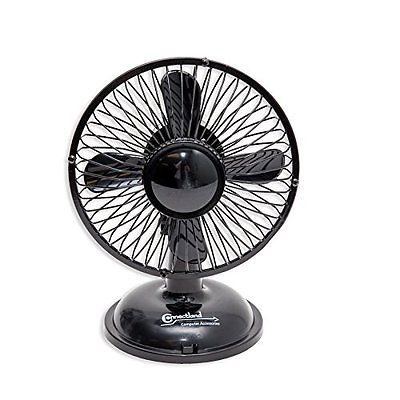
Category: fan